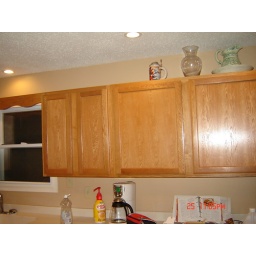
the cabinets above the dishwasher and window above the sink